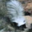
Label: skunk